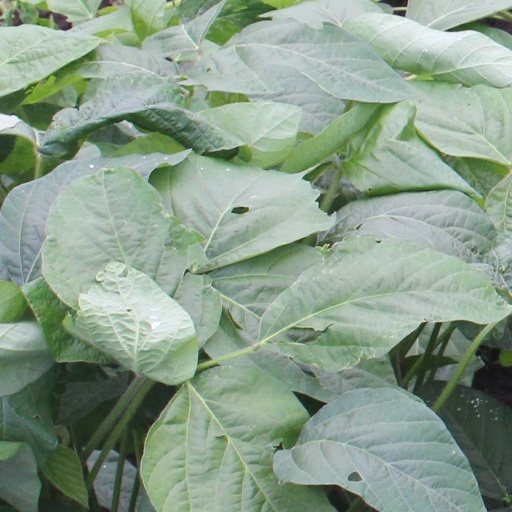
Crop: soybean